Siege of Smerwick

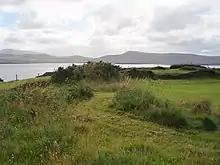
The massacre site today

On 5 November, an English naval force led by Admiral Sir William Winter arrived at Smerwick Bay, replenishing the supplies of Grey de Wilton, who was camped at Dingle, and landing eight artillery pieces. On 7 November, Grey de Wilton laid siege to the Smerwick garrison. The besieged forces were geographically isolated on the tip of the Dingle Peninsula, cut off by Mount Brandon, one of the highest mountains in Ireland, on one side, and the much larger English force on the other. The English forces began the artillery barrage on on the morning of 8 November, which rapidly broke down the improvised defences of the fort.